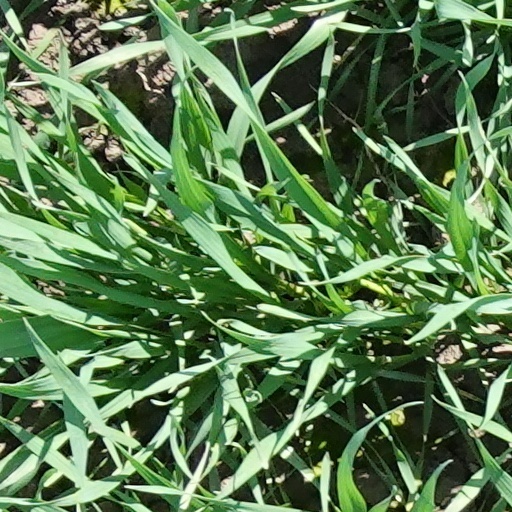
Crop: wheat